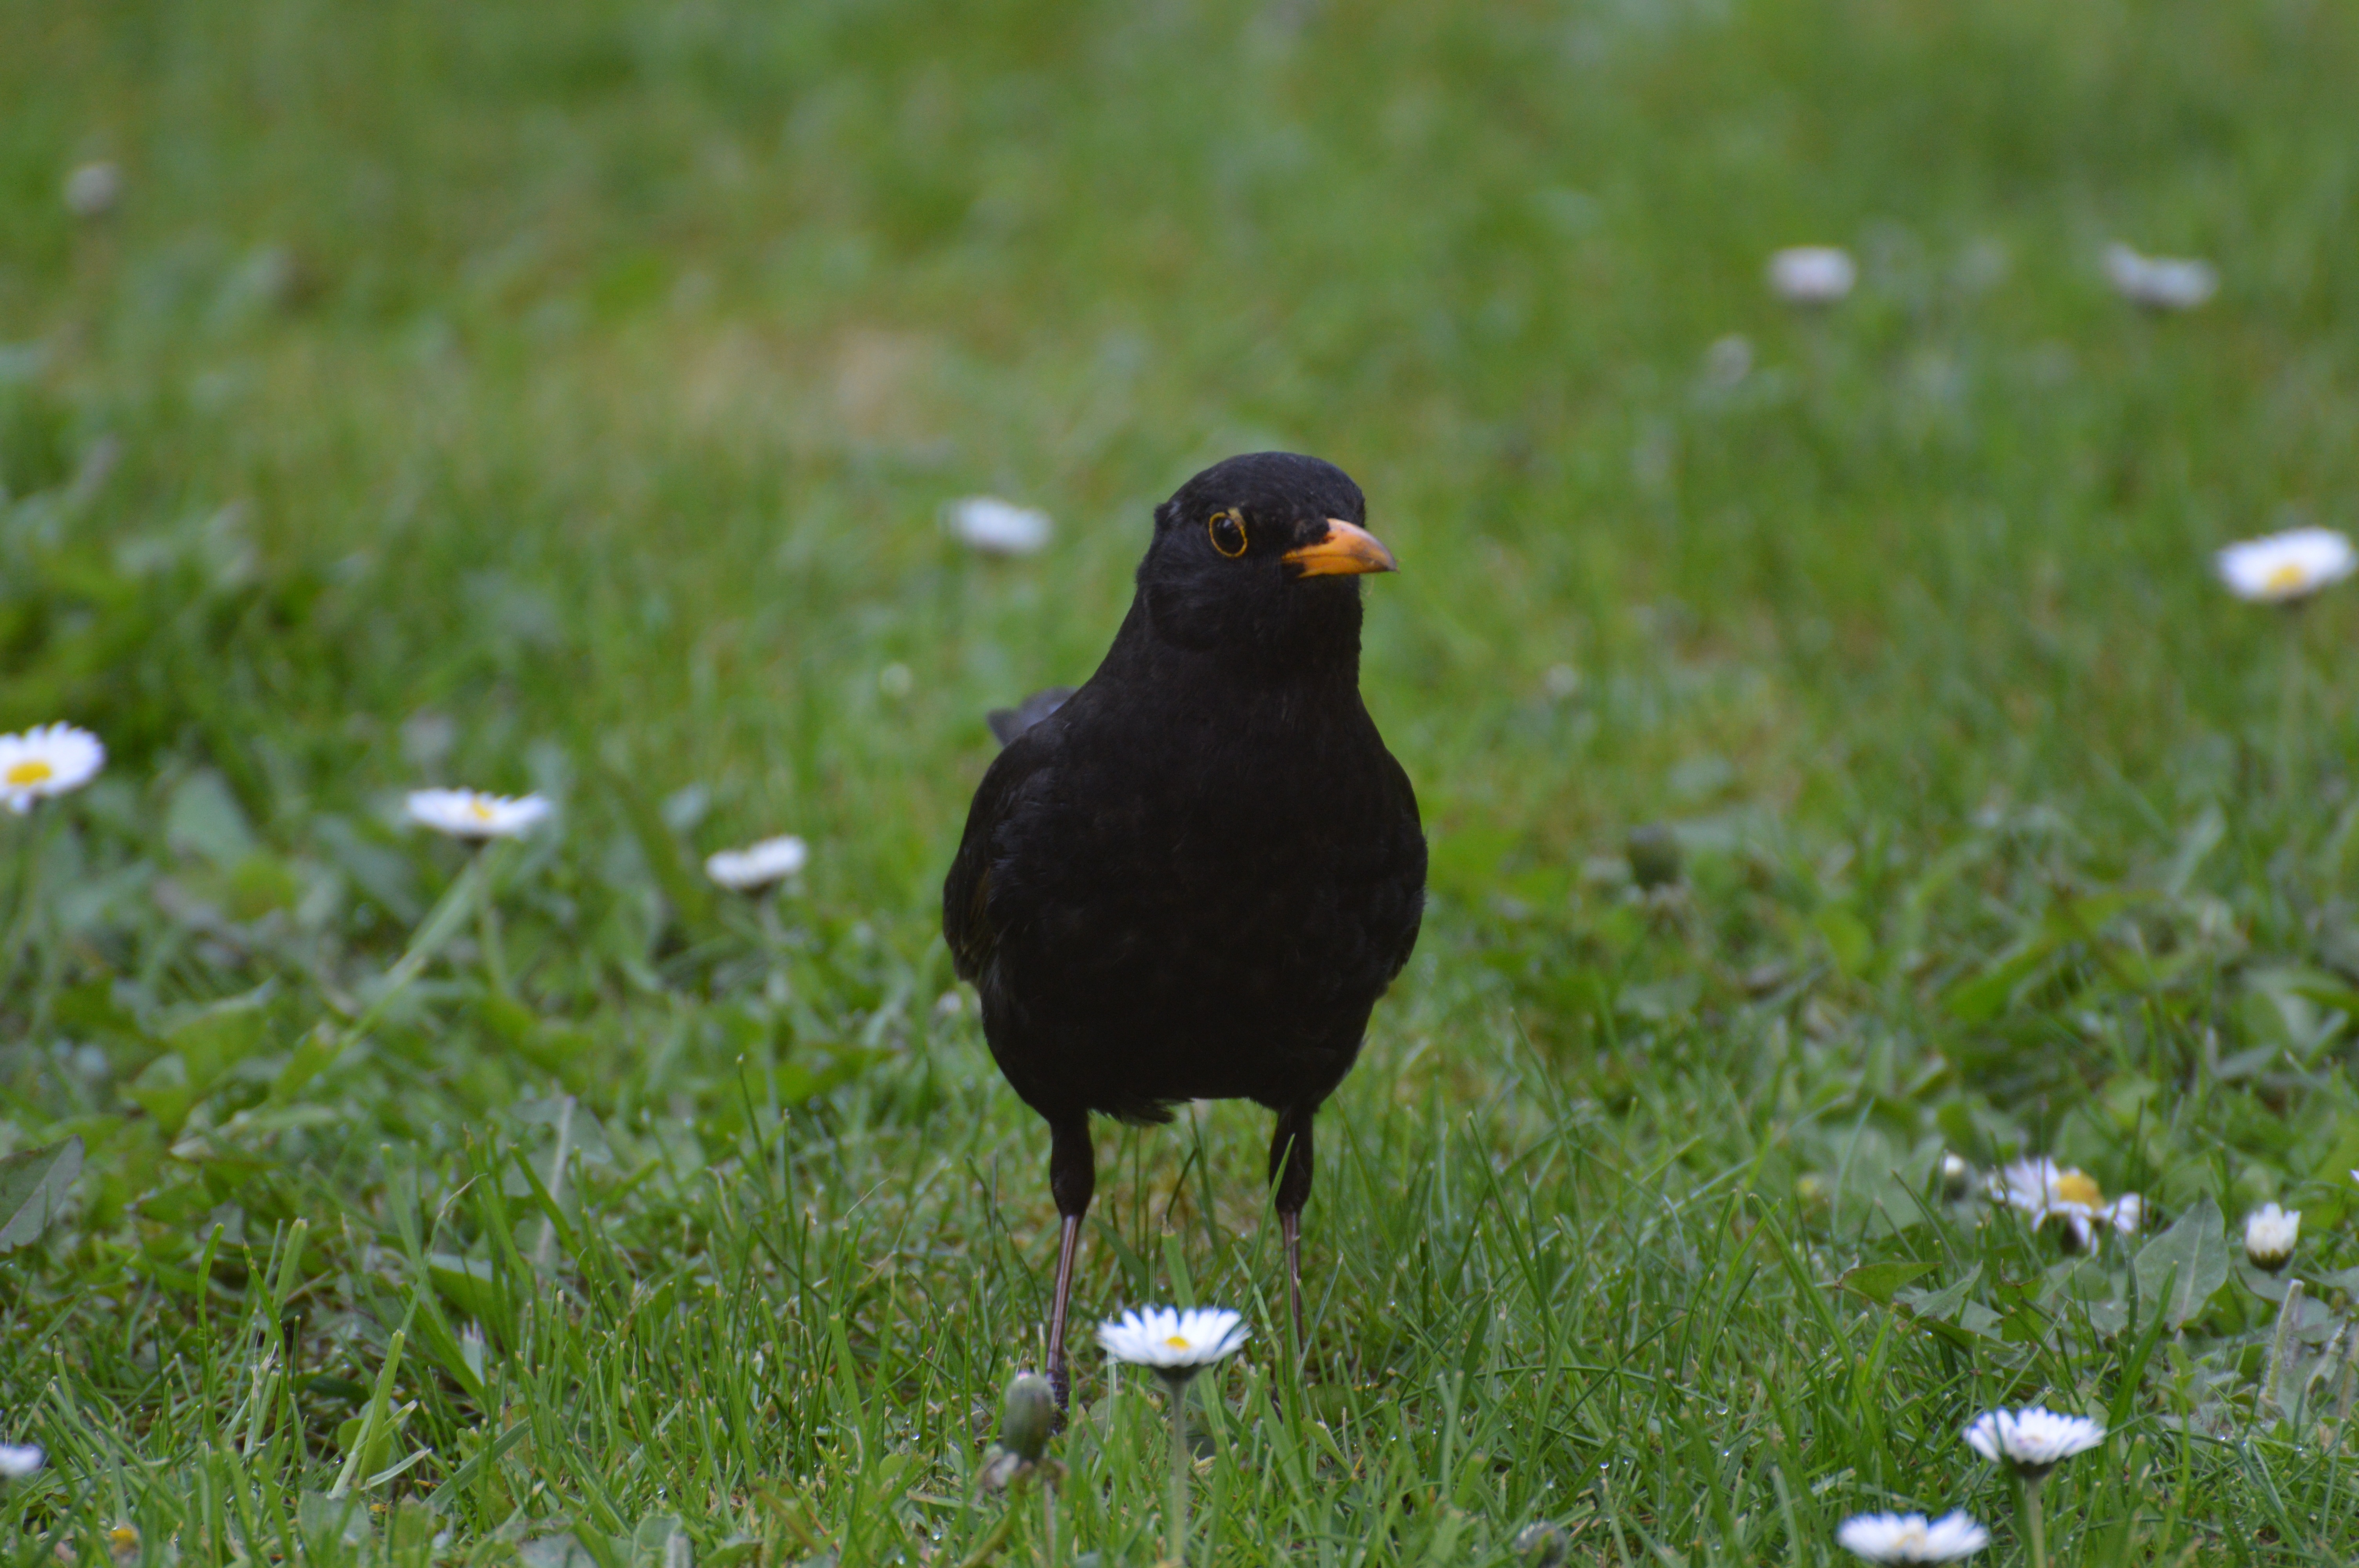
nature, grass, bird, wing, animal, fly, wildlife, beak, feather, fauna, vertebrate, blackbird, perching bird, cinclidae